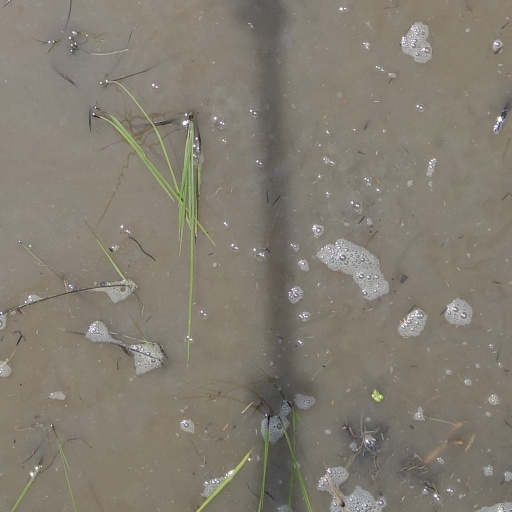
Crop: rice